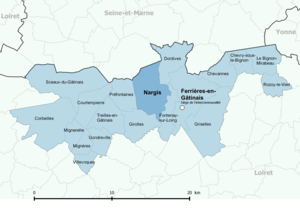
Périmètre de la fr:communauté de communes des Quatre Vallées (Loiret) - Positionnement de la commune de Nargis.
Nargis est une commune française, située dans le département du Loiret en région Centre-Val de Loire.